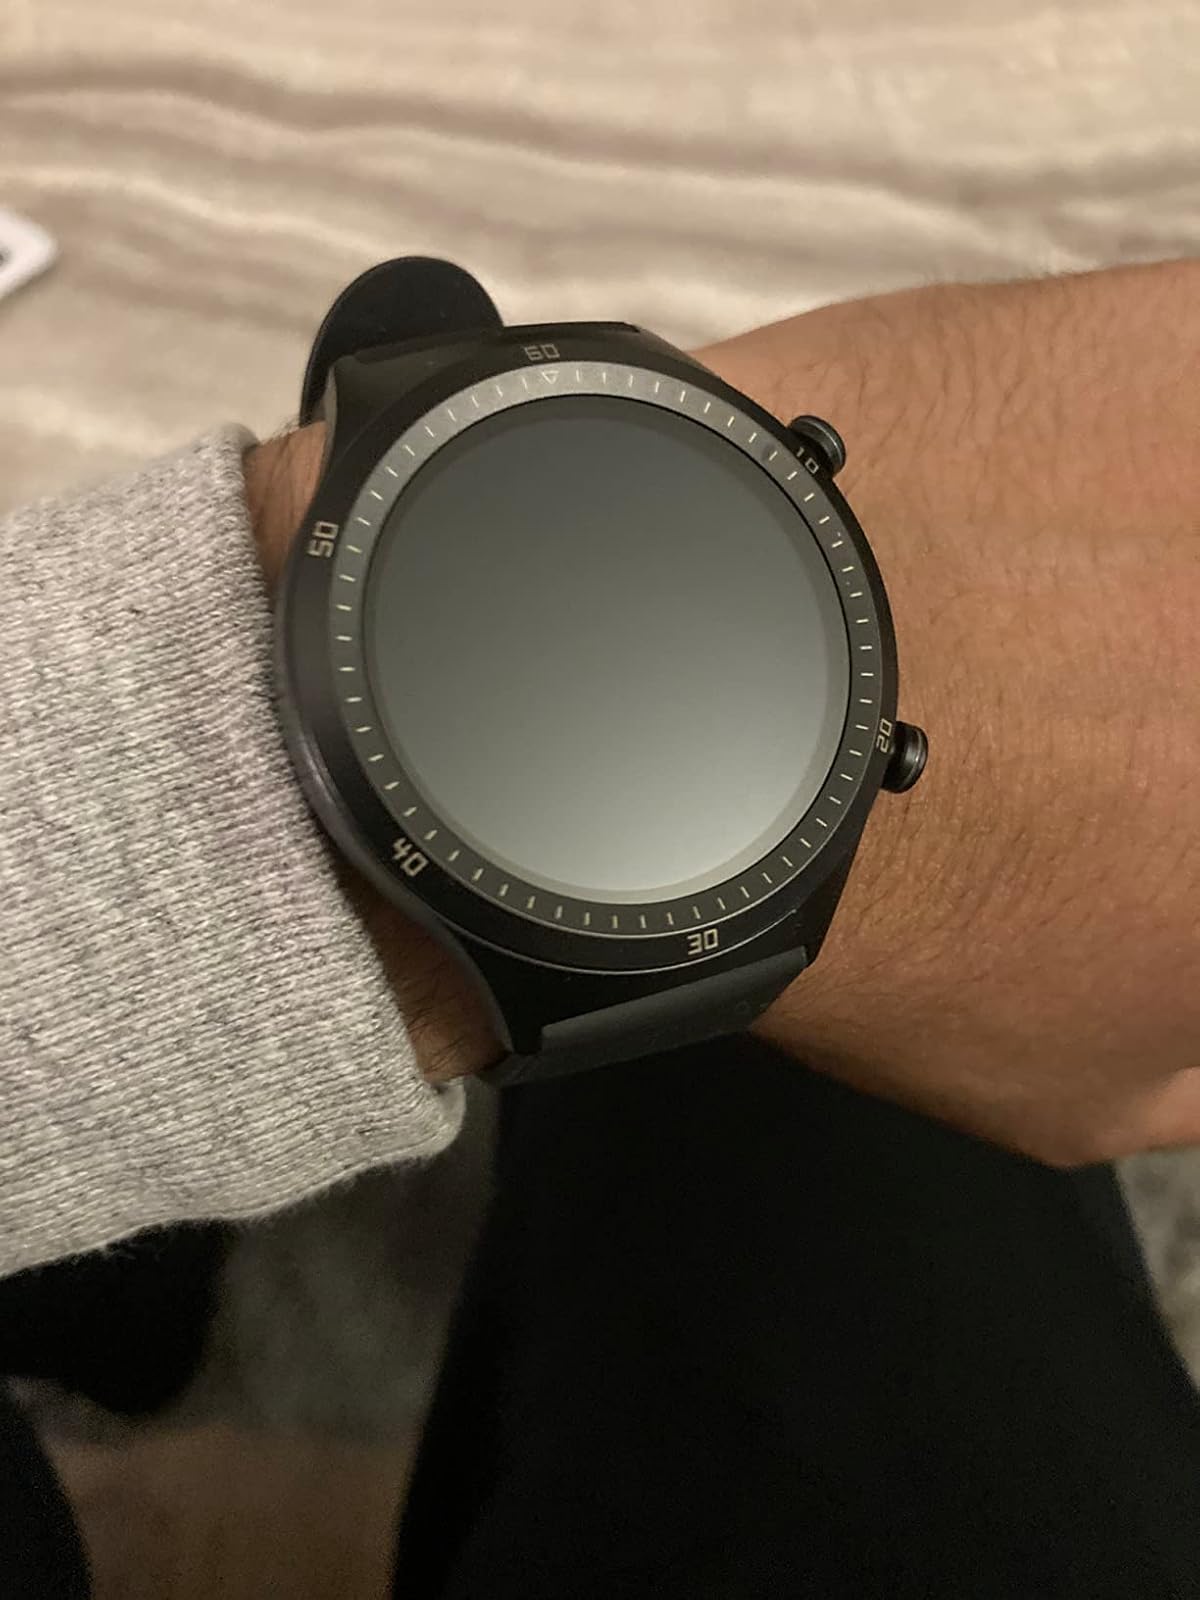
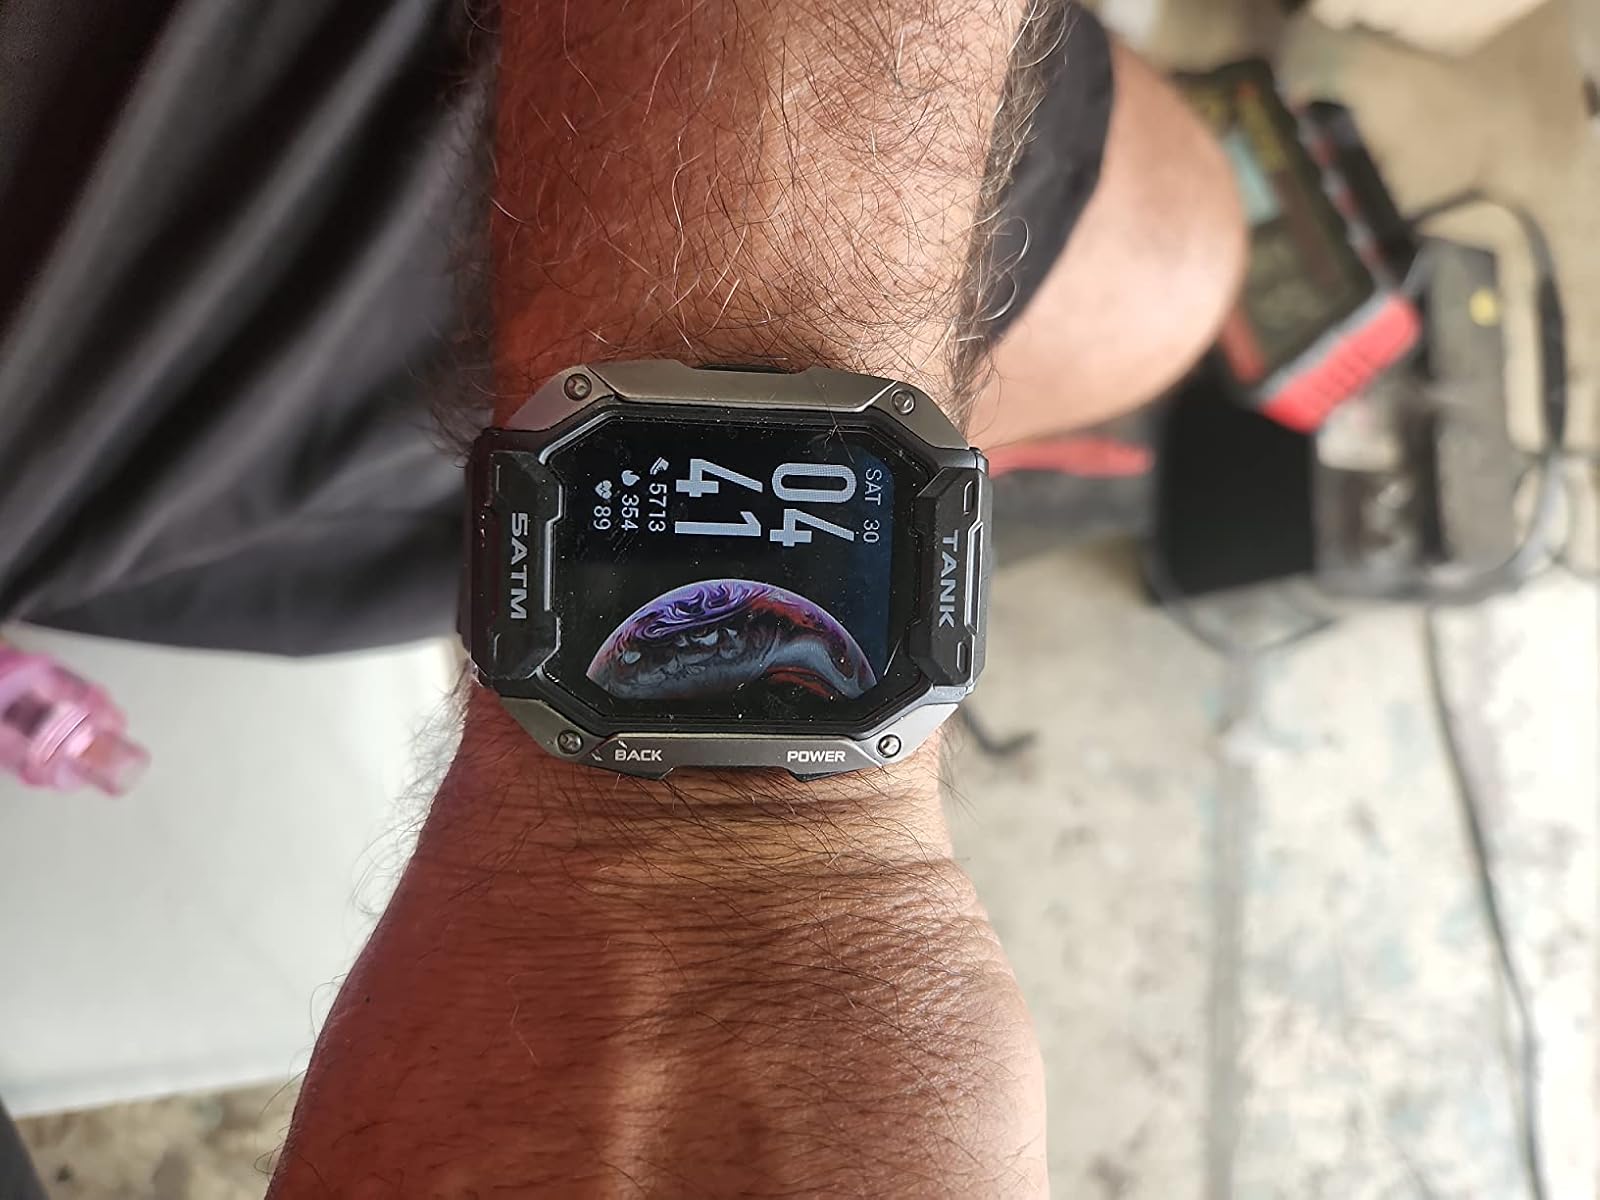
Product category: smartwatch
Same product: no